Rétromobile

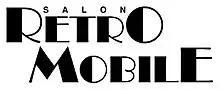
Rétromobile Logo

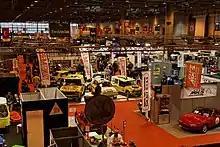
Rétromobile 2014 - view of hall

Rétromobile is an annual classic auto show held in February in the French city of Paris. First held in 1976, the show is hosted at the Paris expo Porte de Versailles, a convention centre located between the Boulevards of the Marshals and the Boulevard Périphérique. Traditionally the first major classic car show of the year. Rétromobile is also the location of a classic car auction.